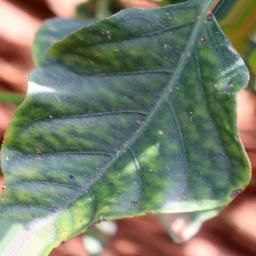
Label: nutritional